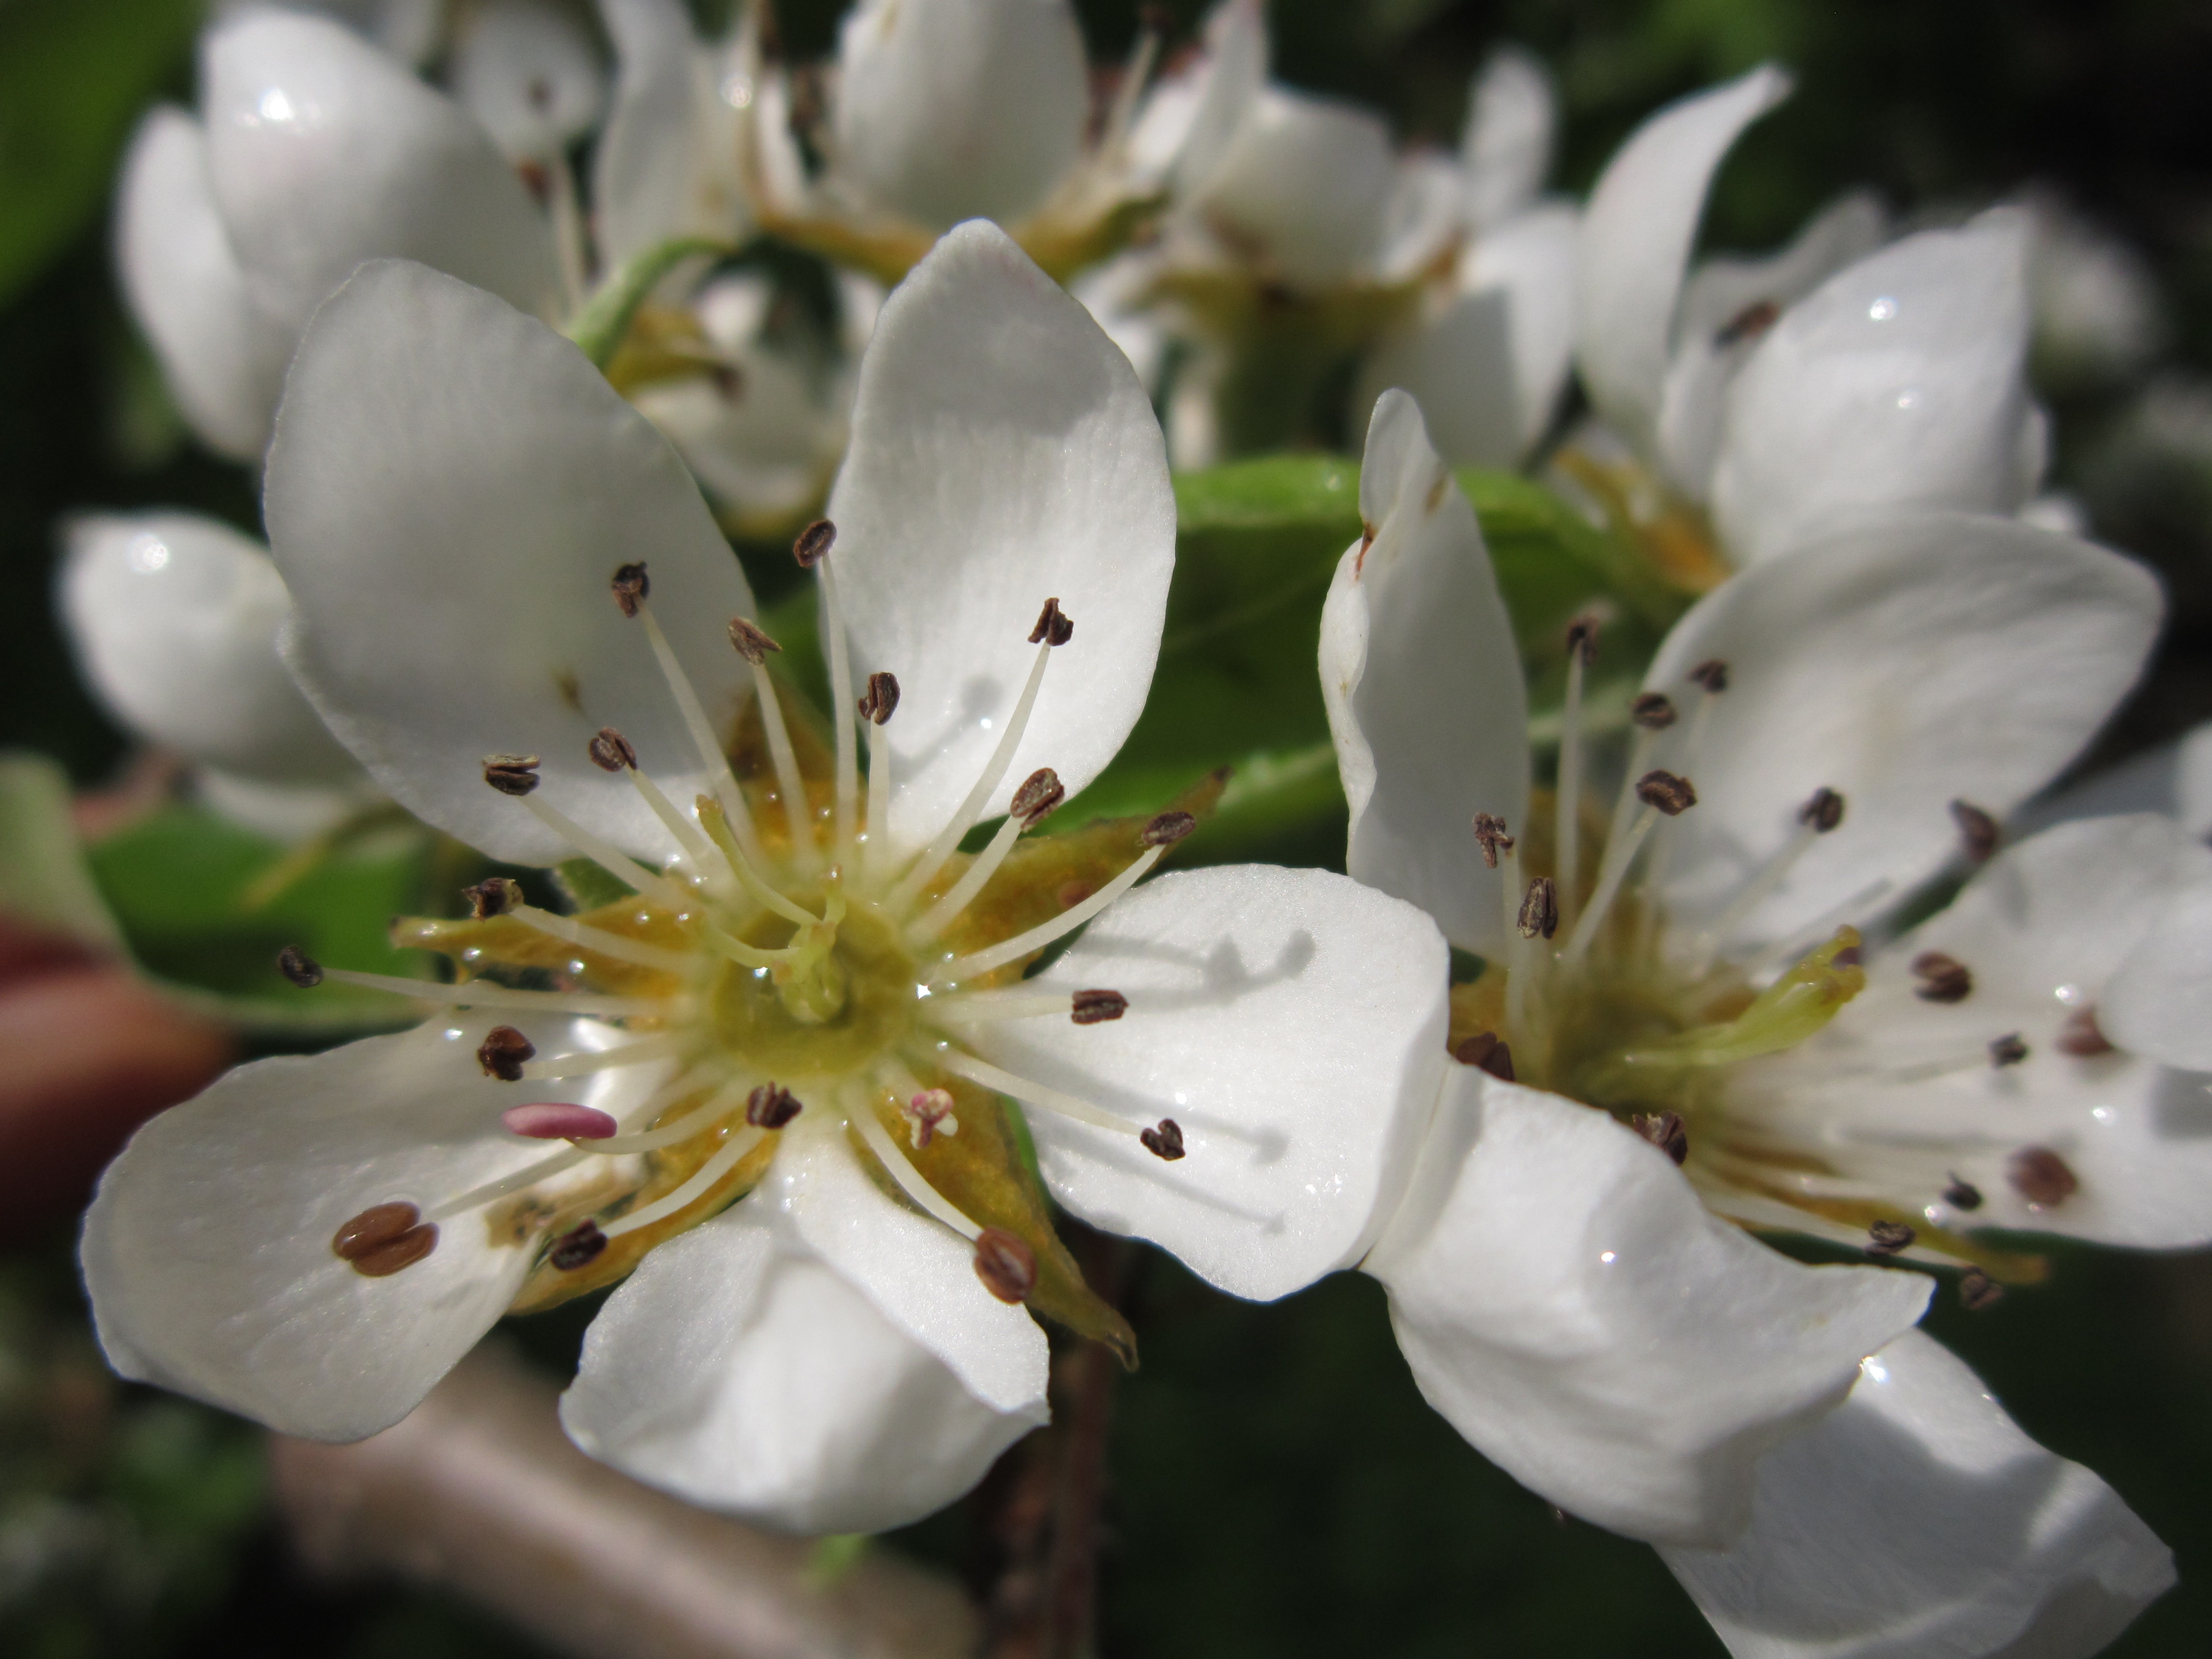
tree, nature, branch, blossom, dew, plant, white, flower, petal, bloom, spring, produce, botany, pear, close, flora, shrub, fruit tree, drop of water, macro photography, inflorescence, flowering plant, flowering twig, pear blossom, woody plant, land plant